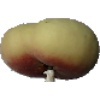
Label: Peach Flat 1